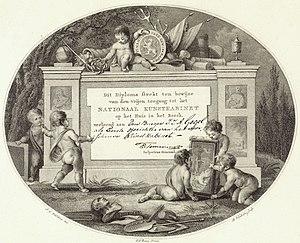
Billet d'entrée pour le Cabinet national d'art au Huis ten Bosch à La Haye. Au premier plan, les attributs du peintre et trois putts dans une nature morte, probablement de Jan Weenix. Le billet d'entrée a été conçu par Reinier Vinkeles d'après un projet de Jan Gerard Waldorp. C'est au nom de I.J.A. Gogel (Isaäc Jan Alexander Gogel)